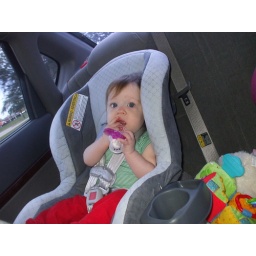
Check me out in my new BIG girl car seat.